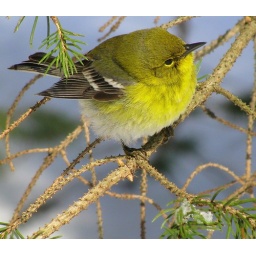
Thanks again to musicarver for correctly identifying this cutie. It is a male pine warbler coming in a month early.